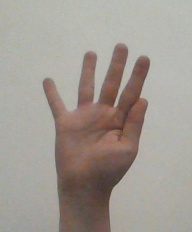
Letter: sheen